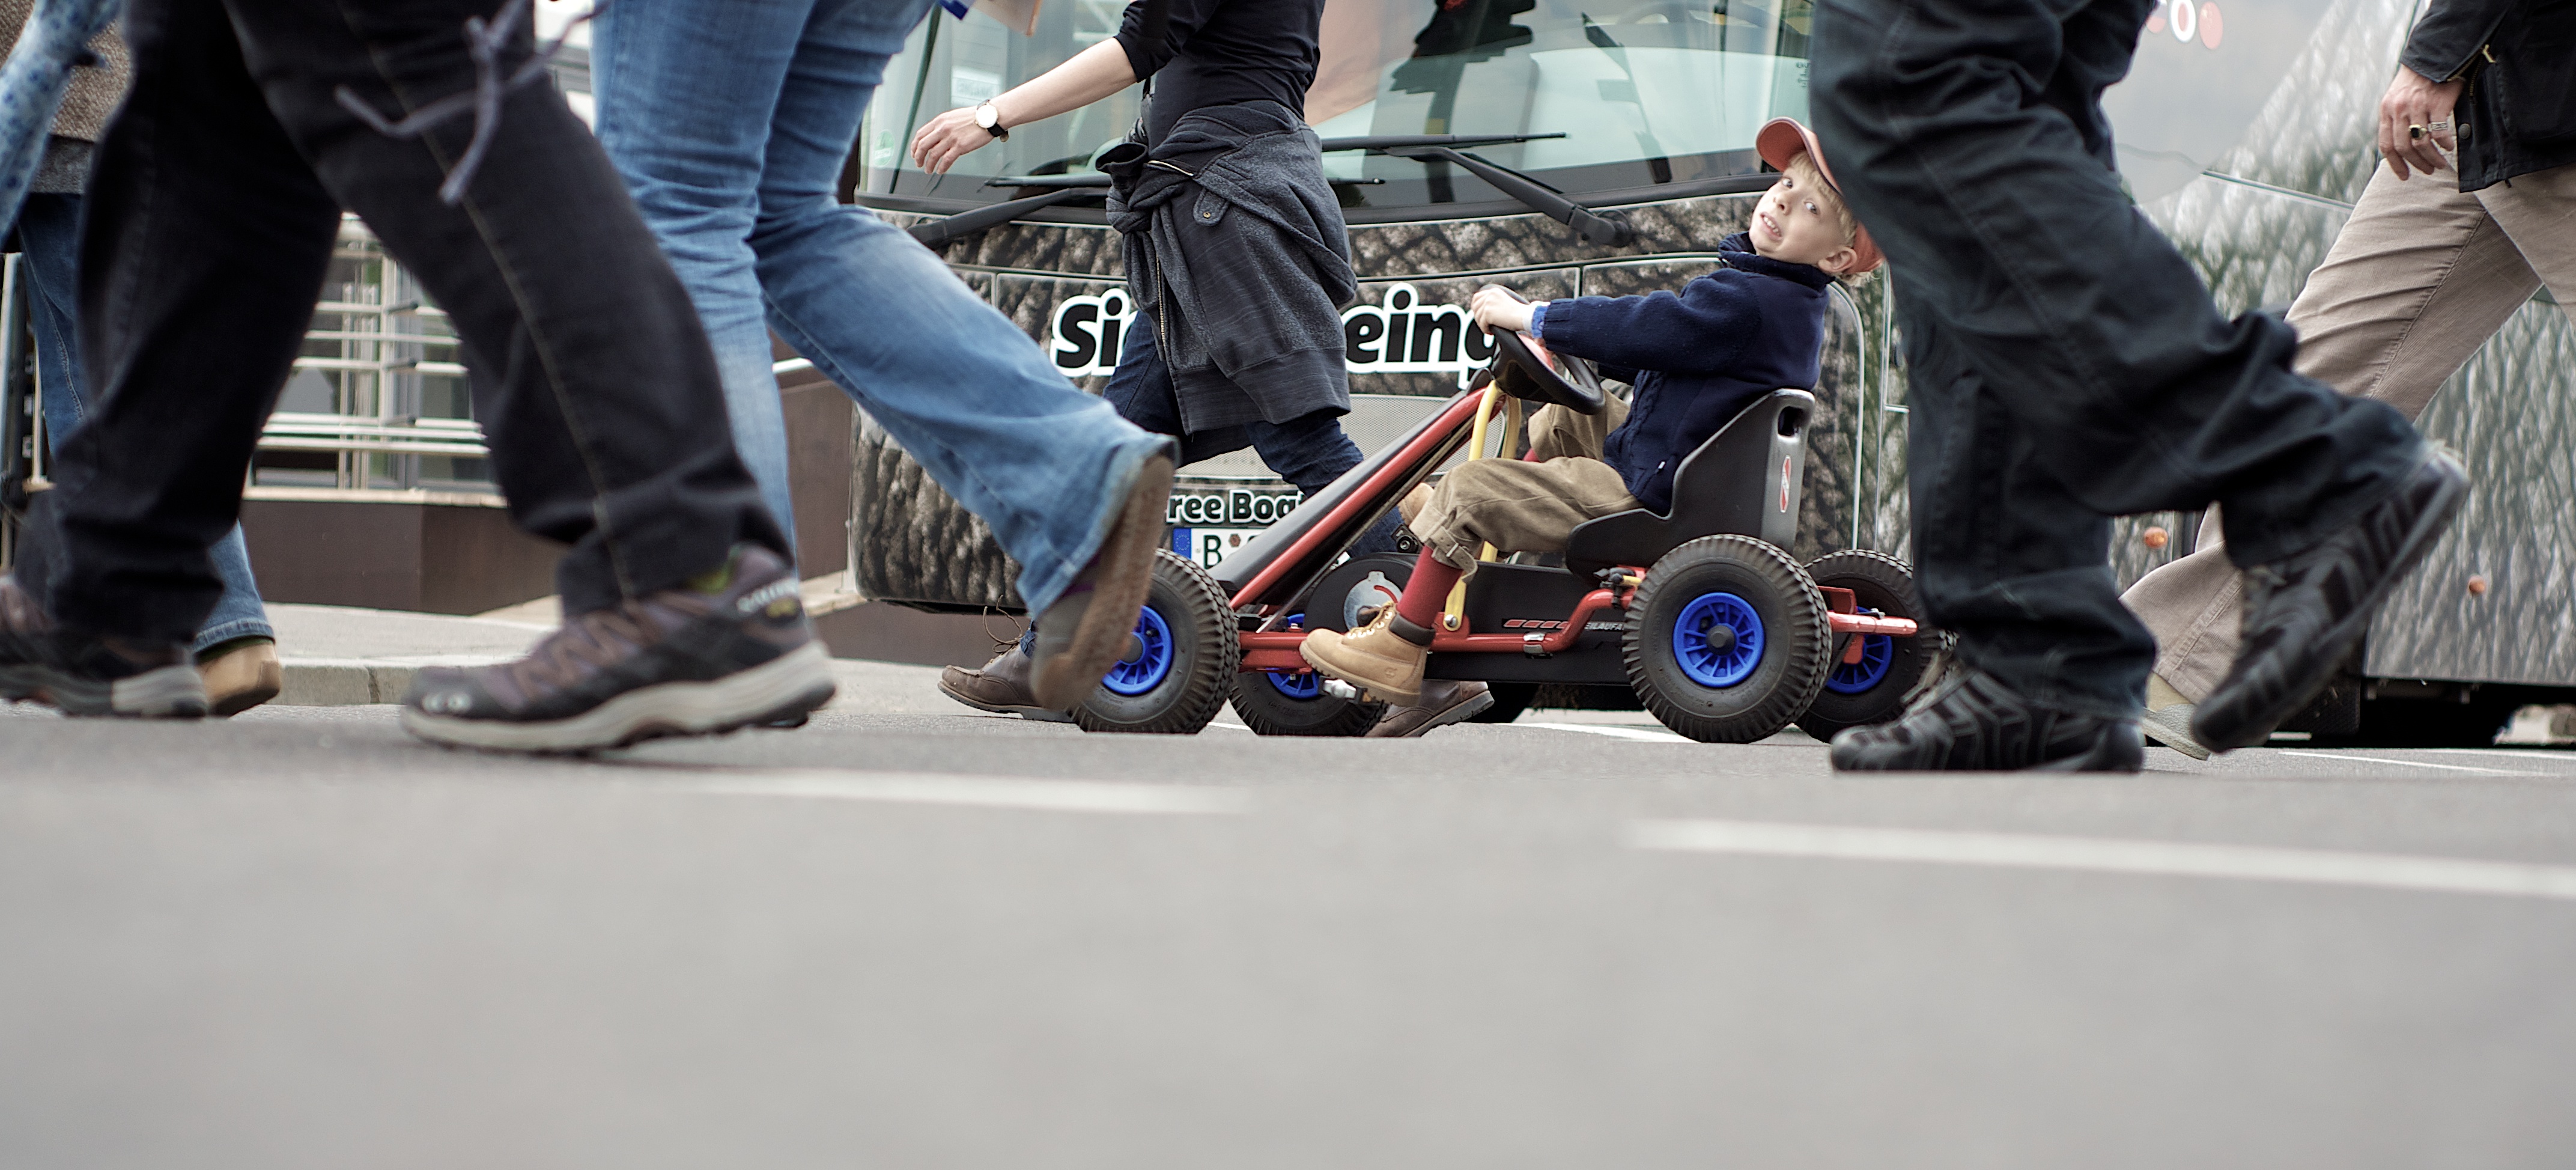
white, street, photography, ebook, training, black, streetphotography, flickr, thomas, video, sports, footwear, olympus, omd, fuji, leica, monochrom, leuthard, hcb, thomasleuthard, streettogs